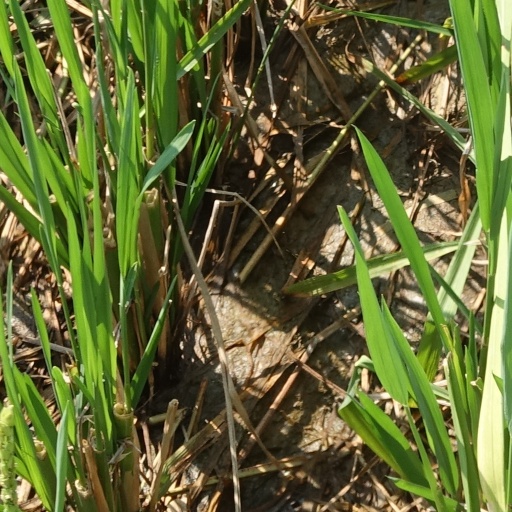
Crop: rice